Bartłomiej Wróblewski

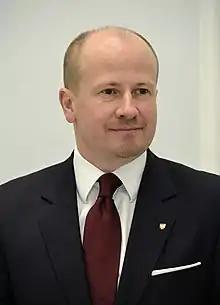
Bartłomiej Piotr Wróblewski in 2015

Bartłomiej Piotr Wróblewski (born March 13, 1975, in Poznań) is a Polish politician, lecturer and lawyer. He is a member of the Sejm from Law and Justice.